Chris Columbus's unrealized projects

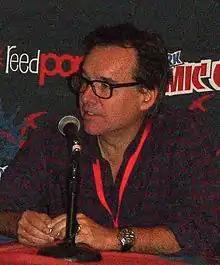
Columbus in 2012

During his long career, American film director Chris Columbus has worked on a number of projects which never progressed beyond the pre-production stage under his direction. Some of these projects, are officially scrapped or linger in "development hell."